County of Modica

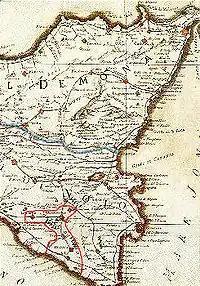
Historical map of the island Sicily (18th century), showing the County of Modica between the red line.

The County of Modica was a feudal territory within the Kingdom of Sicily from 1296 to 1812. Its capital was Modica, on the southern tip of the island, although the cities of Ragusa and Scicli housed some government offices for a period. Today it is perpetuated only as a title held by the head of the House of Alba, Carlos Fitz-James Stuart, 19th Duke of Alba.